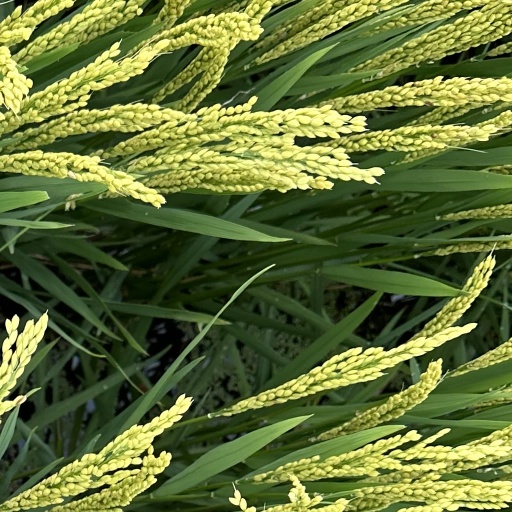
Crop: rice